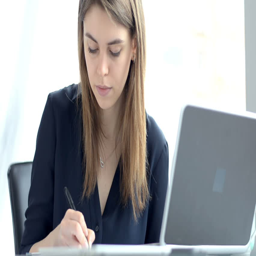
a business woman writes notes down and works on a laptop computer